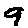
Label: 9